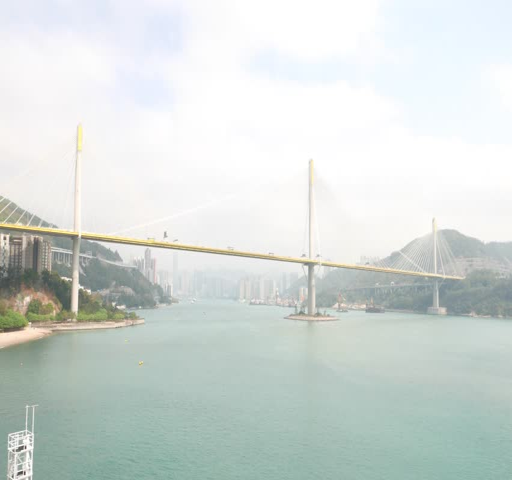
aerial view , sharp turn down to beach view from the cliff .